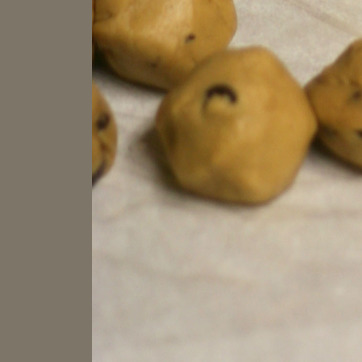
Material: food